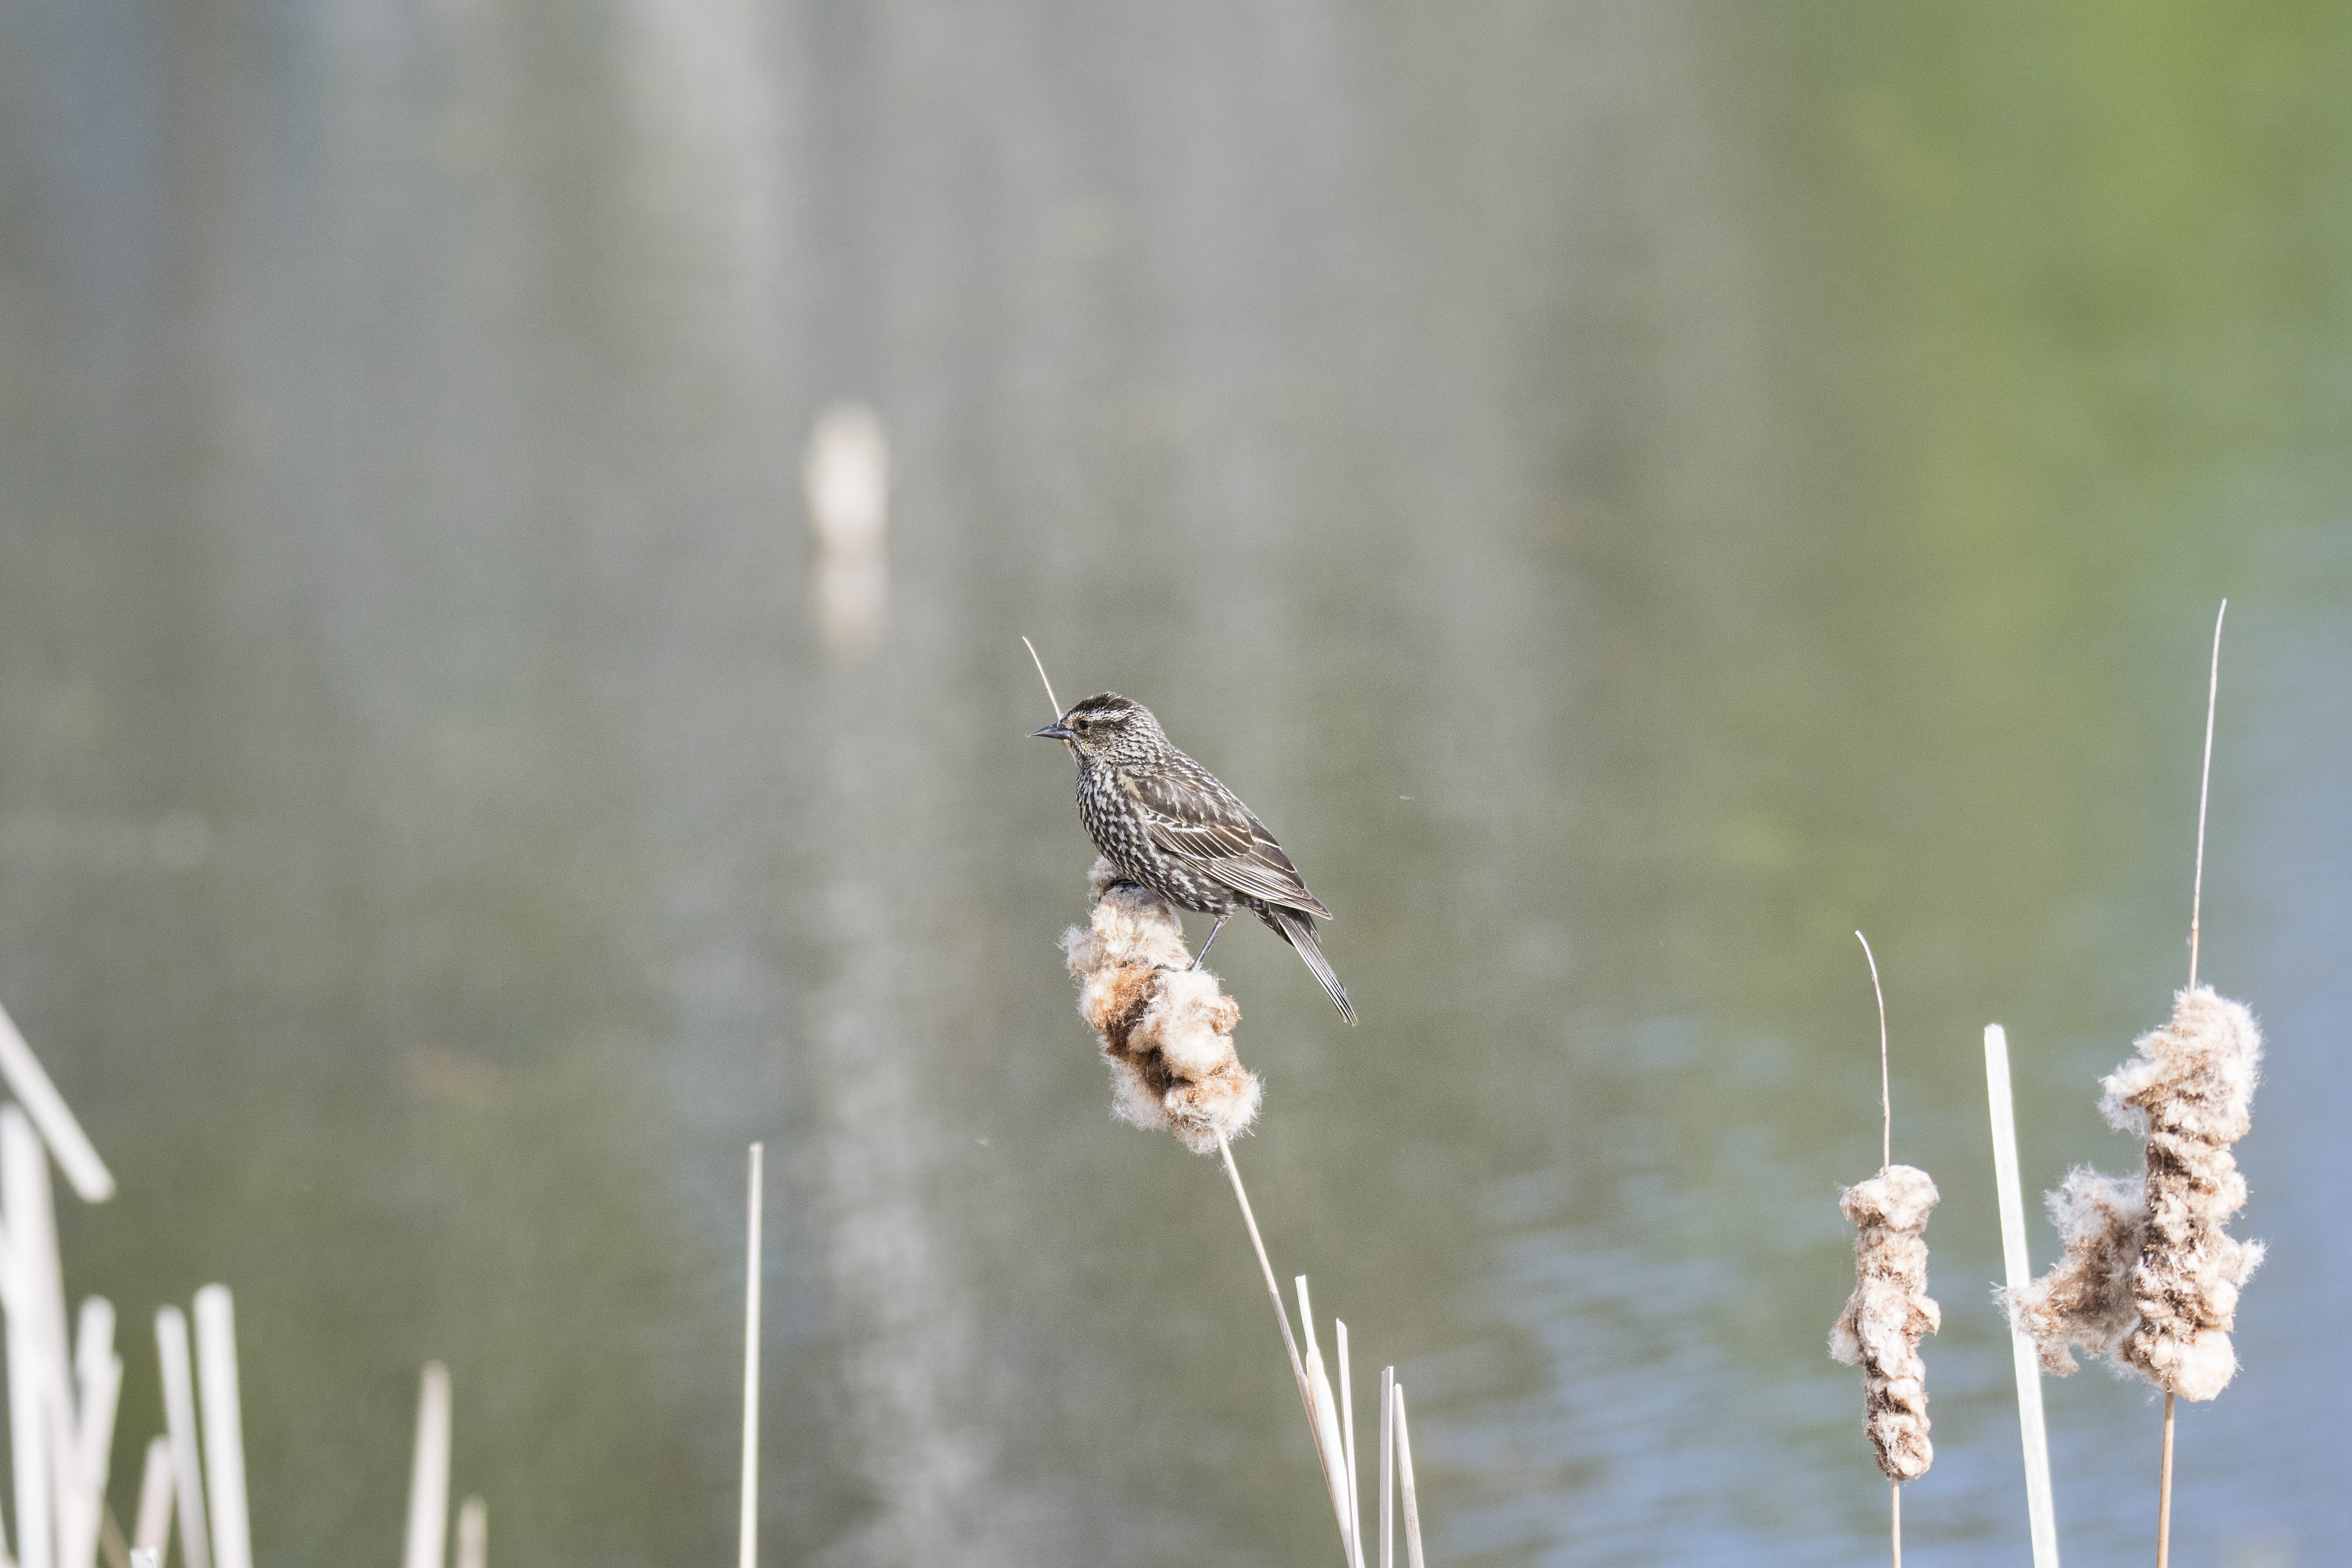
bird, wildlife, red, winged, fauna, canada, a, vertebrate, quebec, finch, blackbird, shorebird, sherbrooke, oiseau, carouge, paulettes, perching bird